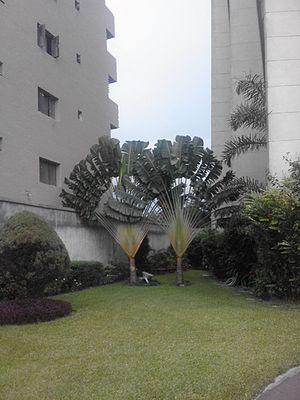
Plantes entre deux immeubles
Le phototropisme est la capacité d'un organisme à s'orienter par rapport à la lumière. Ce tropisme s'effectue soit dans la direction de la lumière, soit dans la direction opposée.